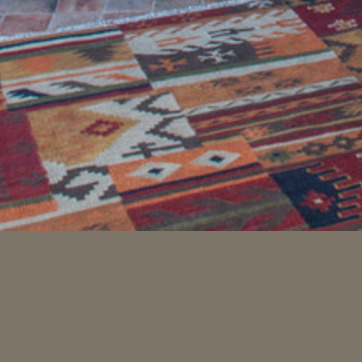
Material: carpet